Broforce

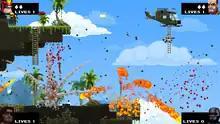

A free "Broforce" game demo called "Brototype" was released from the developer's website, which sampled the gameplay but not the game's narrative. The game was approved on Steam Greenlight on 24 July 2013 and open for Steam Early Access on 7 April 2014 with a planned full release in Q2 2014 for Microsoft Windows and consoles. The final game is expected to include online multiplayer, deathmatch arenas with leaderboards, a level editor, and better graphics.